Jim Bush

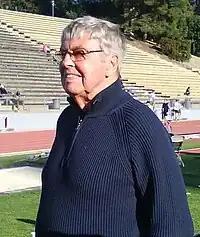
Jim Bush at the 2011 Jim Bush Southern California USATF Championships at Mt. San Antonio College in Walnut, California

James Stanley Bush (September 15, 1926 – July 10, 2017) was a National Track and Field Hall of Fame track and field coach. He was known primarily for his coaching tenure at the University of California, Los Angeles from 1964 to 1984. During that time, his teams won five NCAA Men's Outdoor Track and Field Championships (1966, 1971, 1972, 1973, 1978 (tied with UTEP) and he coached 30 Olympians.